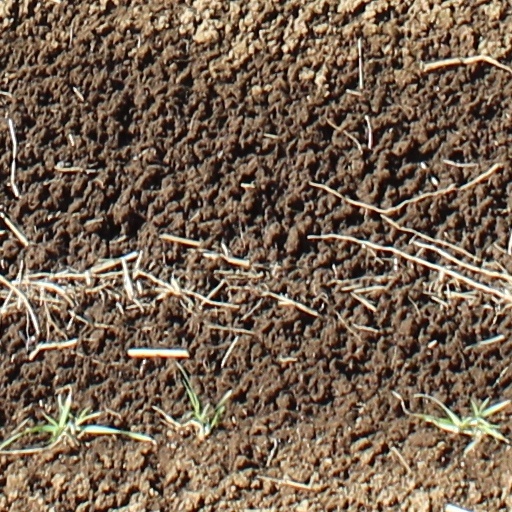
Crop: wheat